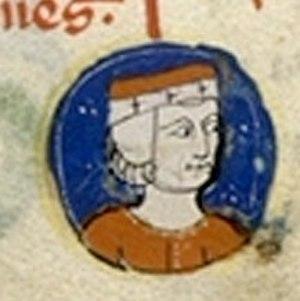
Geoffroy II de Bretagne ou Geoffroy Plantagenêt (1158-1186), duc de Bretagne, fils d'Henri II Plantagenêt
Geoffroy II de Bretagne est le fils du roi d’Angleterre, duc de Normandie et comte d’Anjou Henri II et d’Aliénor d’Aquitaine, duchesse d’Aquitaine. Geoffroy est intronisé duc de Bretagne à Rennes en 1169 du fait de sa fiancée Constance de Bretagne. Son père assure l'administration comme baillistre du duché jusqu'en 1181. Le court règne personnel de ce prince est marqué par l'influence angevine de la dynastie Plantagenêt et la codification de nouvelles coutumes : l'Assise au comte Geoffroy, le premier acte législatif pris à l'échelle du duché par un duc de Bretagne.